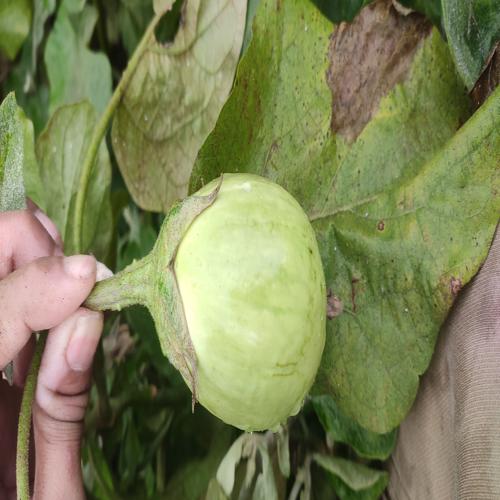
Label: Healty Brinjal